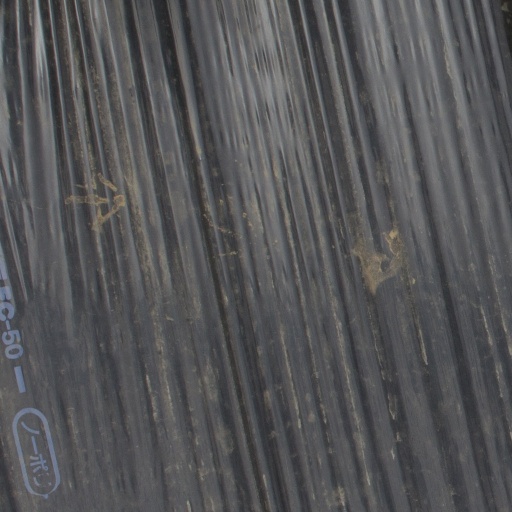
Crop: Jerusalem artichoke